The Midnight Man (2016 crime film)

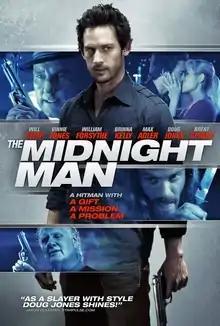
DVD cover

The Midnight Man is a 2016 American direct-to-video crime thriller film starring